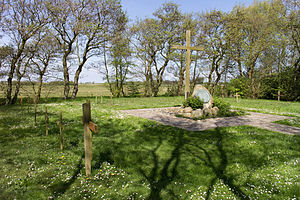
Neuwerk / Turisme
Neuwerk er en beboet ø med ca. 40 indbyggere i den sydøstlige del af Nordsøen og i den sydvestlige del af Elbenmunsdingen i det nordvestlige Tyskland. Øen ligger ca. 13 kilometer nordvest for Cuxhaven. Administrativt udgør øen, sammen med de ubeboede naboøer Scharhörn og Nigehörn, eksklaven Stadtteil Neuwerk i Hamborg, som ligger ca. 100 kilometer længere mod sydøst. Øen er en del af den 13.750 hektar store Nationalpark Hamburgisches Wattenmeer. Det højeste punkt er på ca. 7 meter.